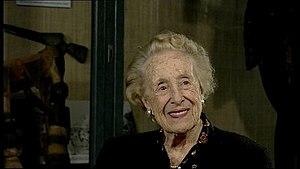
Paroles est un long-métrage documentaire, composé d'une série d'entretiens avec Jean Rouch, filmé par Ricardo Costa au Musée de l'Homme à Paris, entre avril et mai 1998.
Germaine Dieterlen est une ethnologue française, née Germaine Teissier du Cros le 15 mai 1903 à Valleraugue et morte le 13 novembre 1999 à Paris.